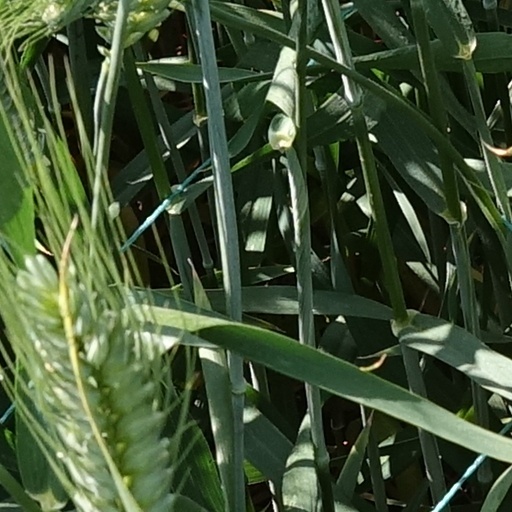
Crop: wheat